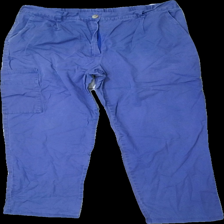
View: front
Type: Trousers
Category: Men
Brand: Missing
Colors: Blue
Material: 100% cotton
Cut: Regular
Size: L
Season: All
Damage location: top center
Damage 2 location: top right
Damage 3 location: middle center
Price range: <50
Recommended usage: Export
Description: blå byxor, urtvättade
Comment: urtvättade